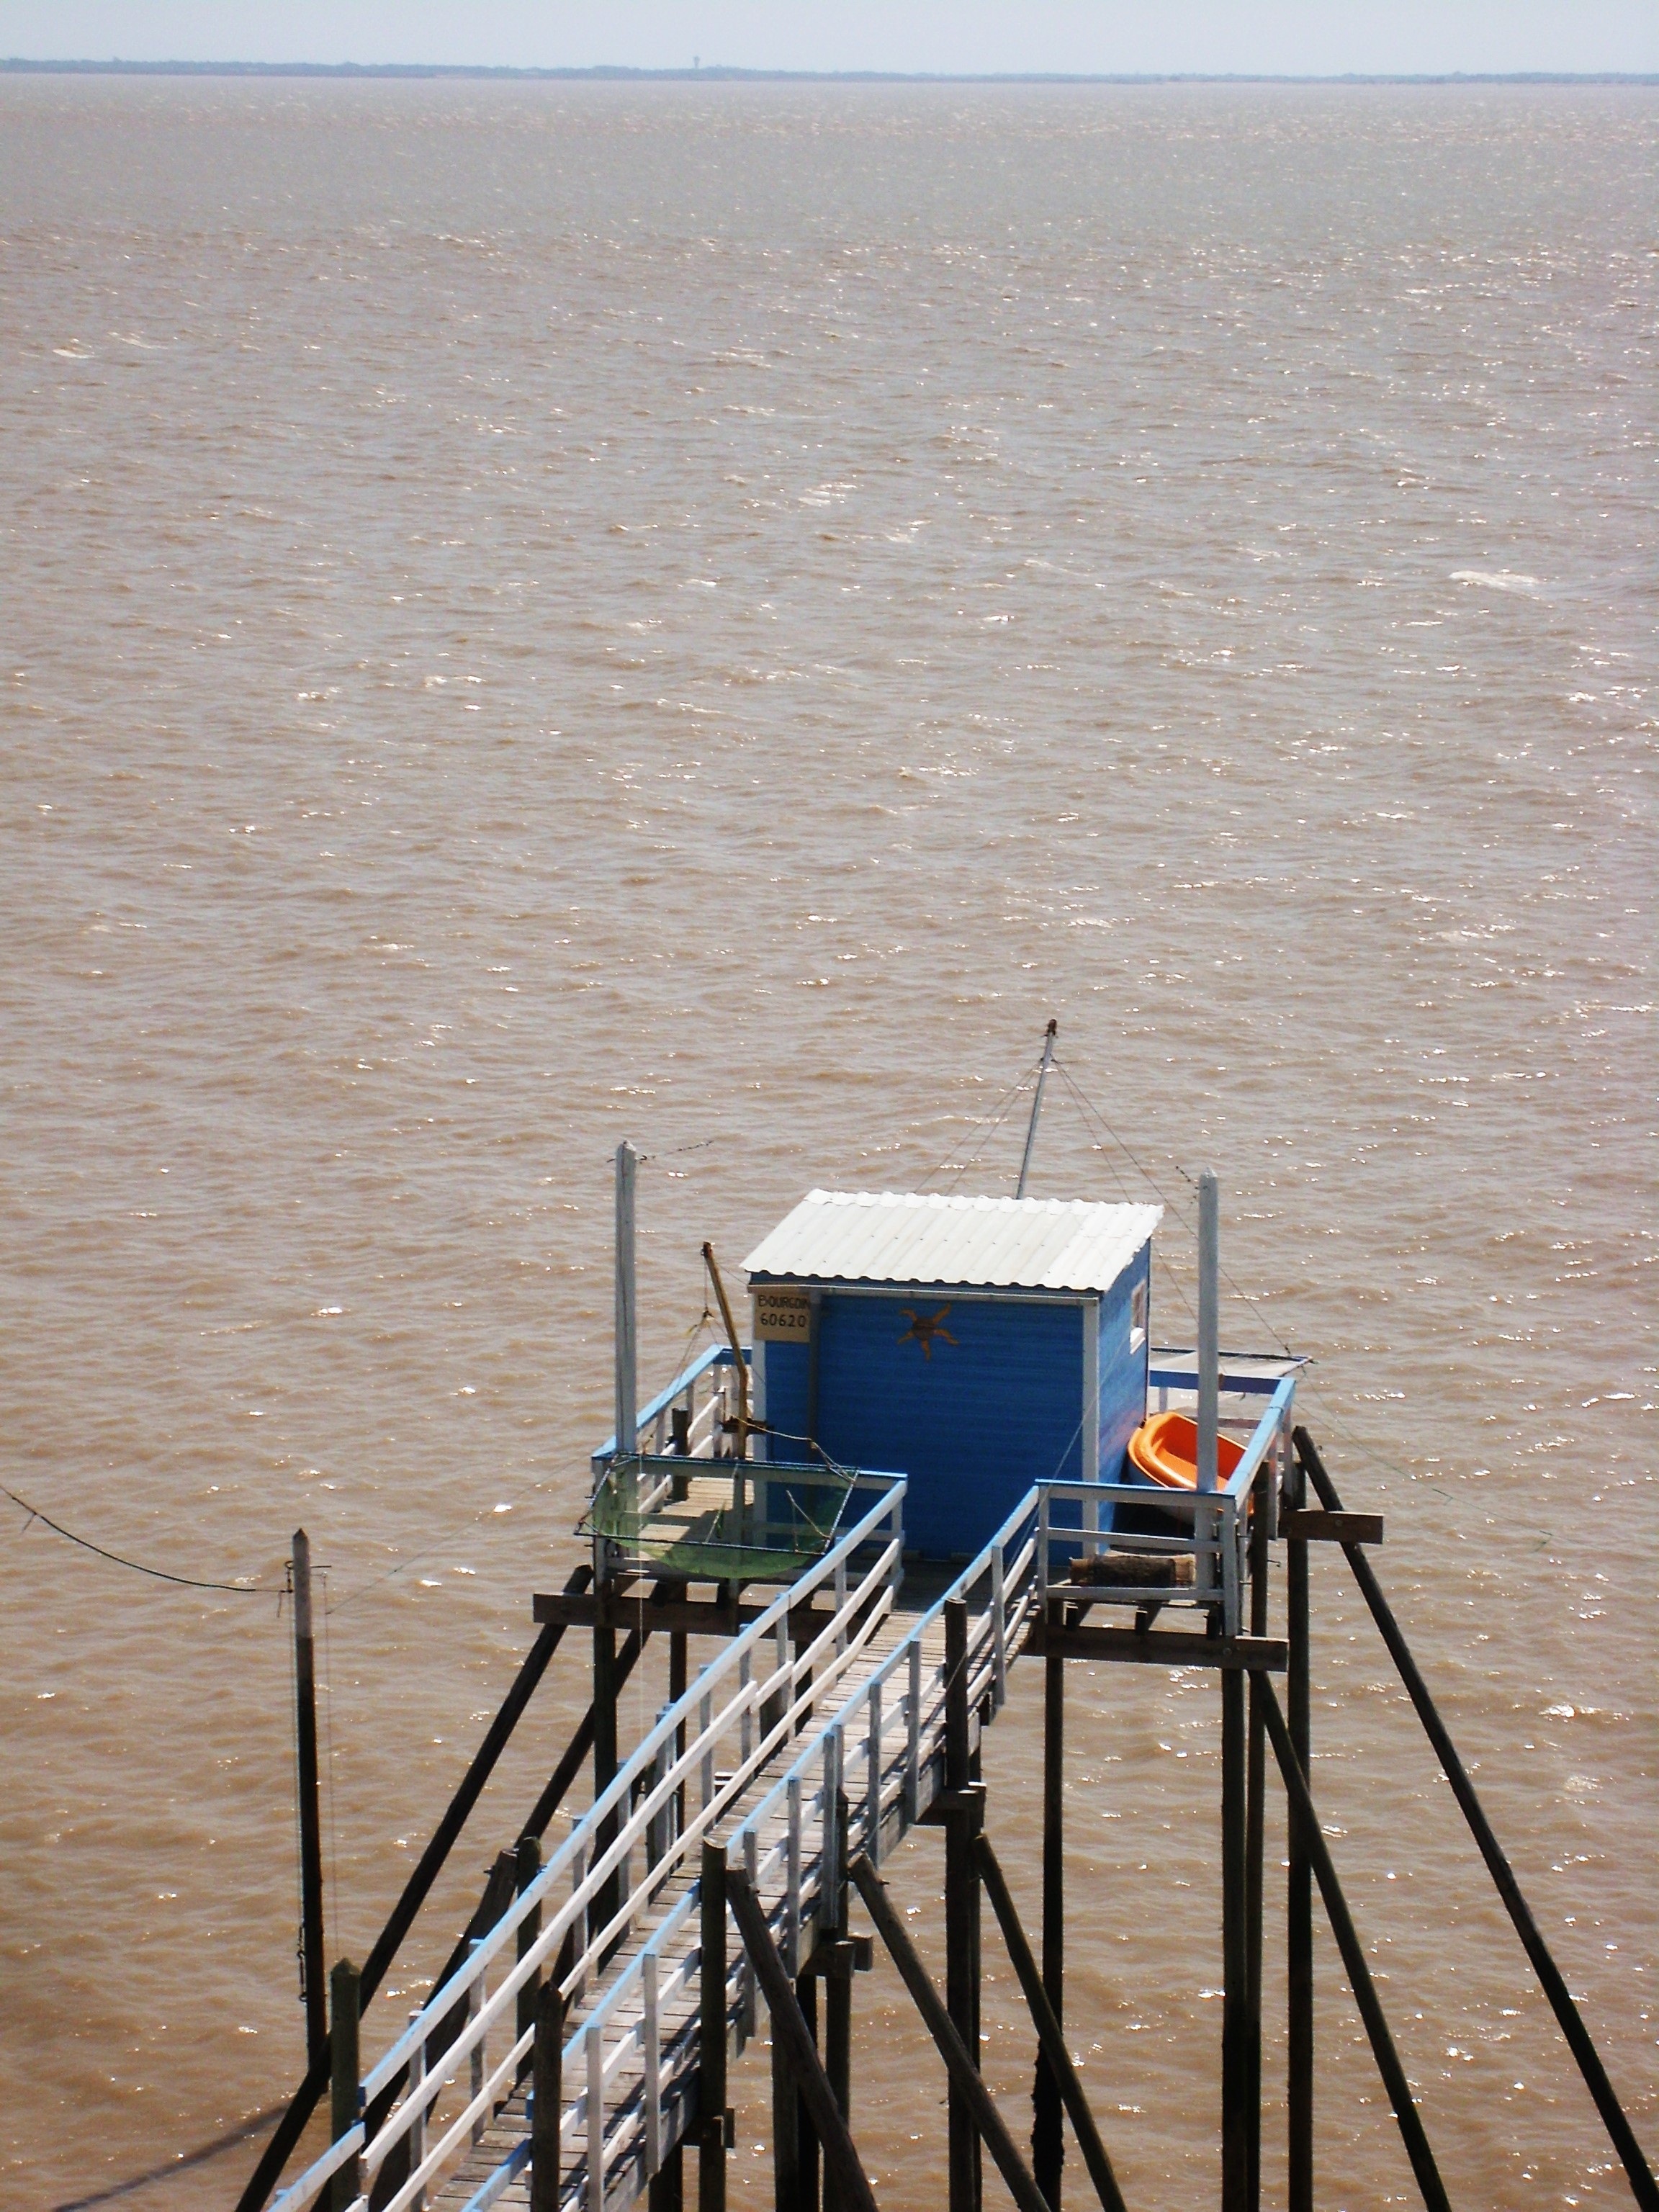
beach, sea, coast, water, ocean, dock, boat, shore, wind, pier, vehicle, tower, fishing, mast, bay, net, fisherman's hut, cabin on stilts, tahmasebi on gironde france, fishermen's hut